Hellenic Parliament

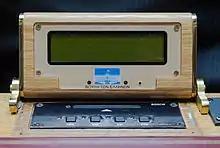
A voting machine in the plenary hall

The speaker of the parliament presides over parliamentary sittings and represents parliament in international parliamentary organizations and bilateral inter-parliamentary sittings. By virtue of the Greek constitution, the speaker shall temporarily exercise the office of president of the republic should the latter be absent abroad for more than ten days, passes away, resigns, is deposed or hindered from performing his duties for any reason whatsoever.